DJ Rebel

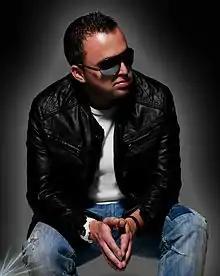
DJ Rebel in 2011

Kevin Leyers (born 22 July 1984), better known as DJ Rebel or at times just Rebel, is a Belgian DJ and record producer based in Antwerp and known for electro house, progressive house, big room house and Latin house music.